Markeisha Gatling

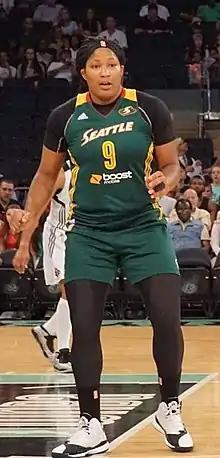

Markeisha Gatling (born July 14, 1992) is an American and Montenegrin professional basketball player for Casademont Zaragoza of Spanish Liga Femenina.